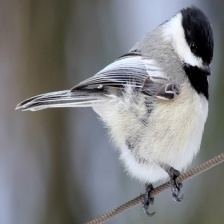
Species: BLACK-CAPPED CHICKADEE
Scientific name: POECILE ATRICAPILLUS
ImageNet parent category: chickadee